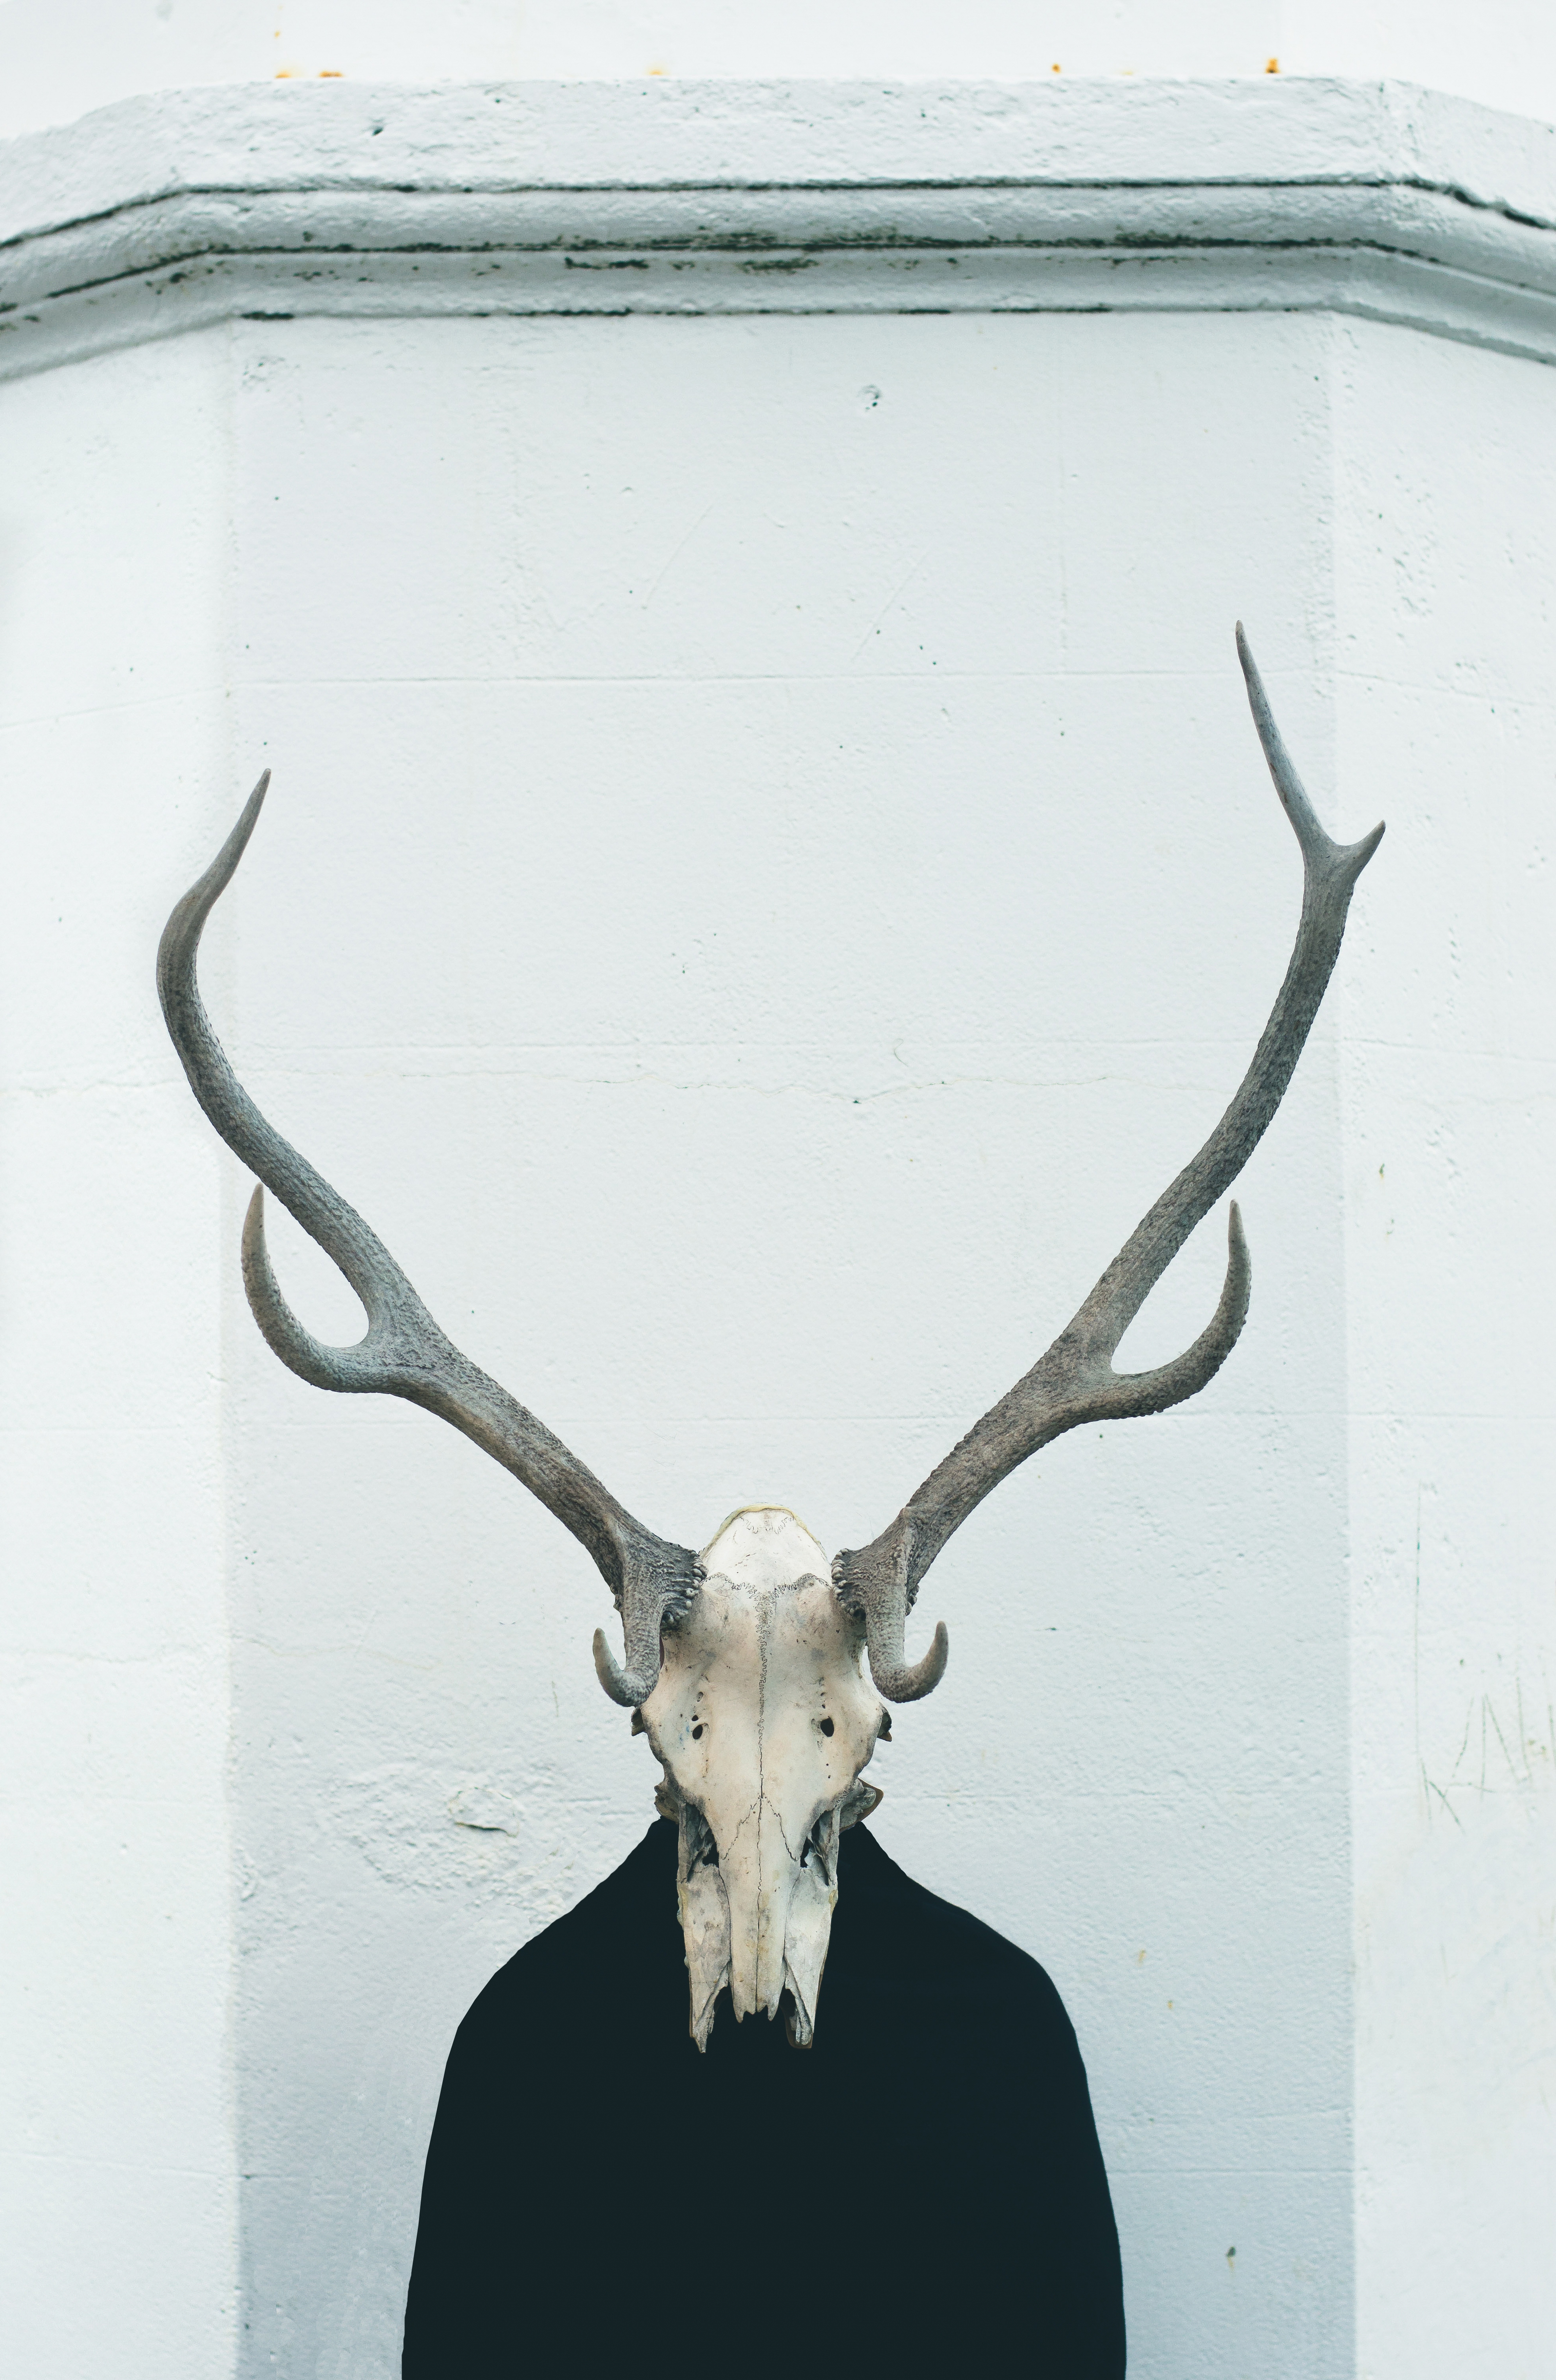
animal, deer, horn, skull, material, antler, bone, deer head, art, exposition, reindeer, gallery, skeleton, animal skull, odd art, trophy hunting